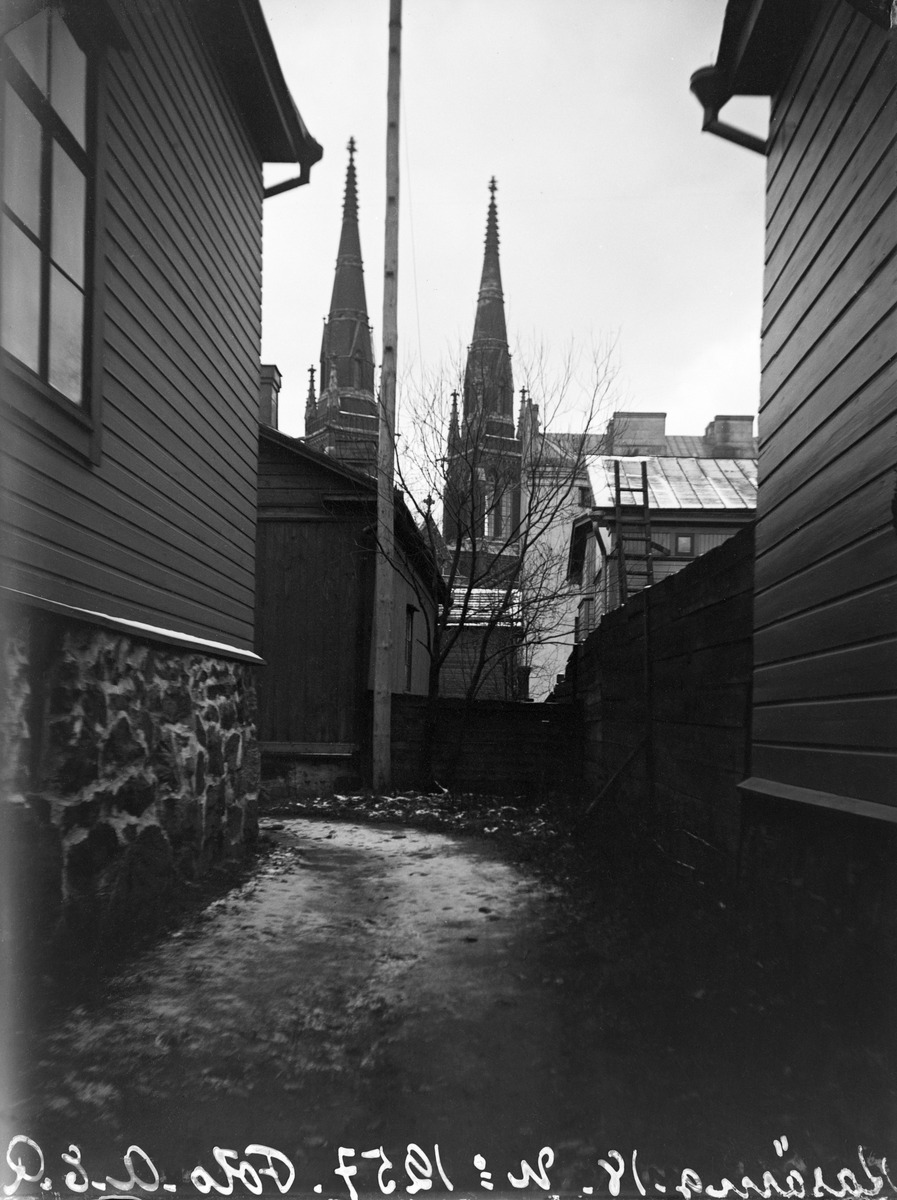
Kasarmikatu 18 piha, taustalla Johanneksenkirkon tornit
sisällön kuvaus: Kasarmikatu 18 piha, taustalla Johanneksenkirkon tornit. mustavalkoinen
Kuvaaja: Rosenbröijer, A.E., valokuvaaja
Ajankohta: kuvausaika 1900 -luvun alku
Paikka: Suomi, Uusimaa, Helsinki, Ullanlinna Helsinki, Kasarmikatu 18
Aiheet: rakennukset, puurakennukset, asuinrakennukset, kirkkorakennukset, pihat, sisäpihat, aidat, tontit, puut